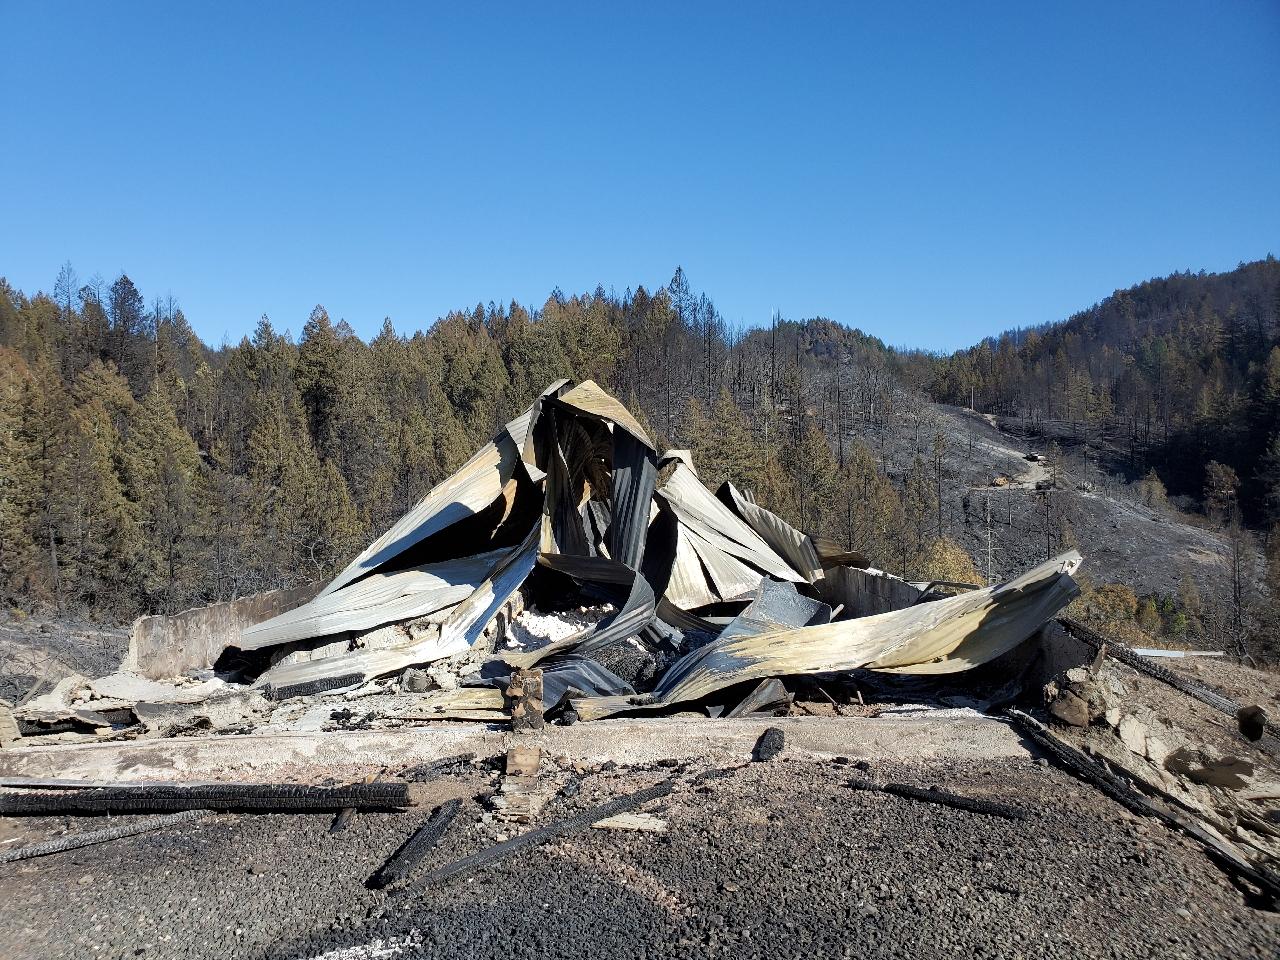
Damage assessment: destroyed